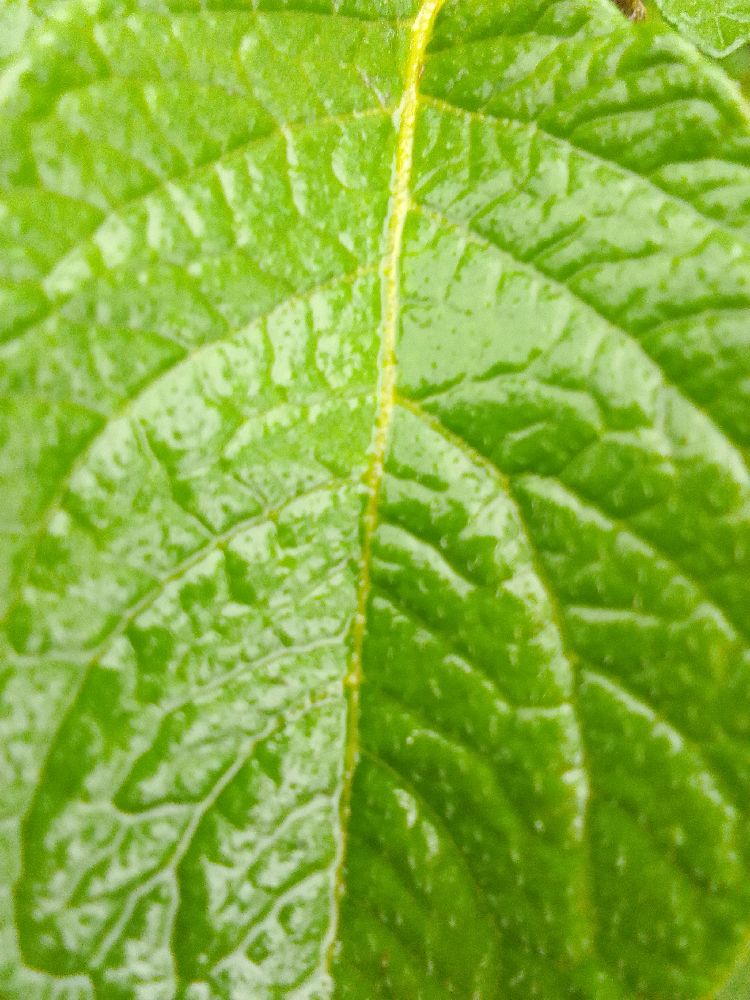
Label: Healthy